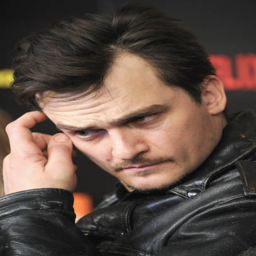
actor attends the world premiere .